Hamlet (place)

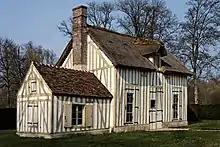
A cottage in the Hameau de Chantilly

A hamlet is a group of rural dwellings, usually too small to be considered a village. The term is also applied to hamlets, but this can also refer to uninhabited localities.